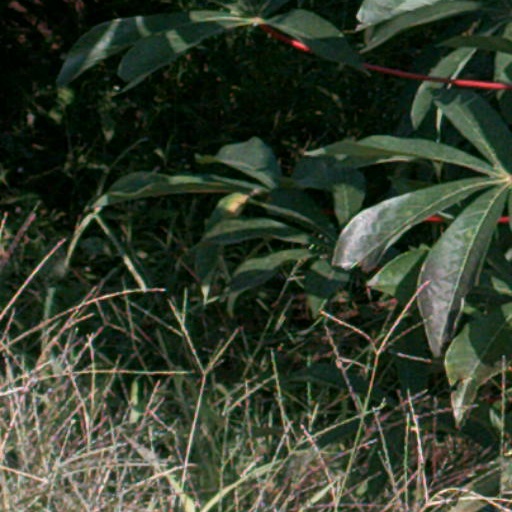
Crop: cassava